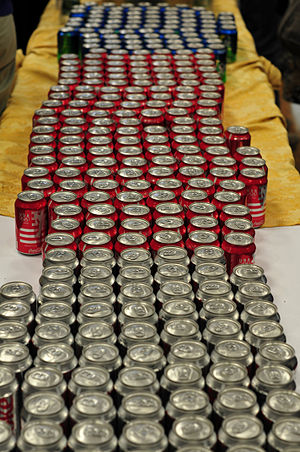
Drikkedåse
Eksempel på drikkedåser
En drikkedåse er en standardiseret genanvendelig dåse, fremstillet af enten aluminium eller stål, til at indeholde drikkevarer. Den kan indeholde f.eks. øl, sodavand, mineralvand, energidrik eller cider, og forekommer i flere forskellige størrelser, almindeligvis mellem 20 og 100 centiliter. Når indholdet er drukket, kan den tomme dåse afleveres til genanvendelse, og i nogle lande gøres dette via et pantsystem, hvor drikkedåsen afleveres i en pantautomat.